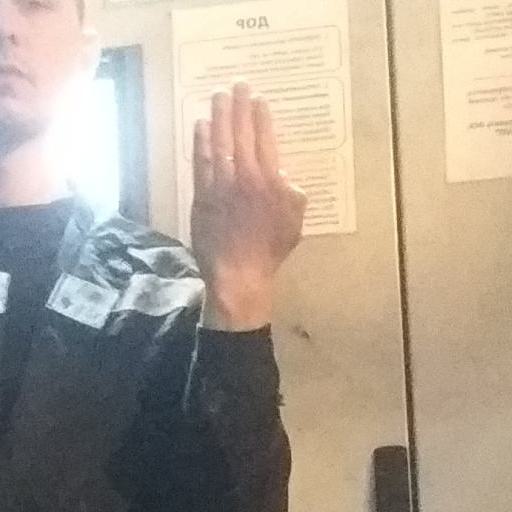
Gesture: stop_inverted